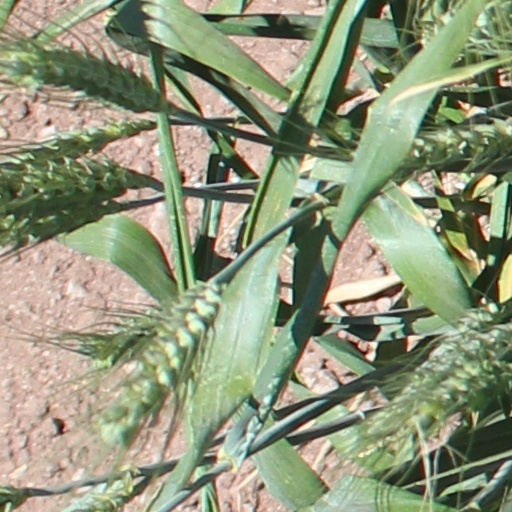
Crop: wheat